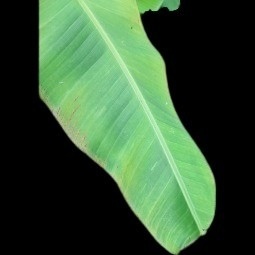
Label: Sulphur